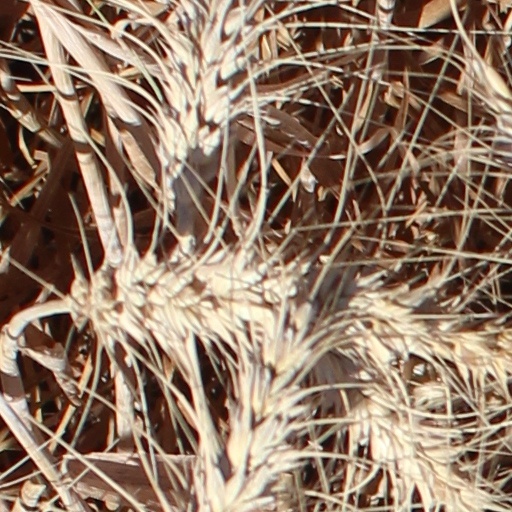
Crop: wheat